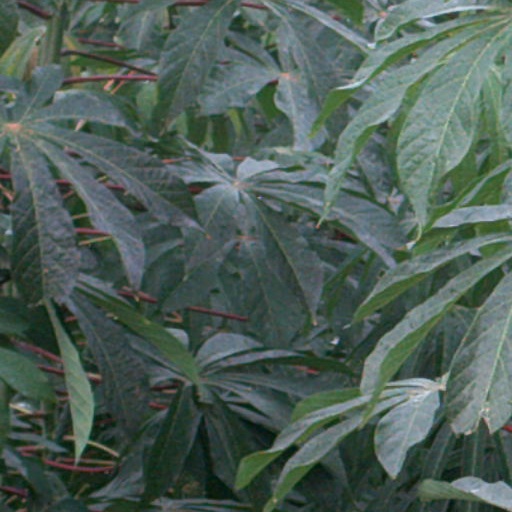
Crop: cassava